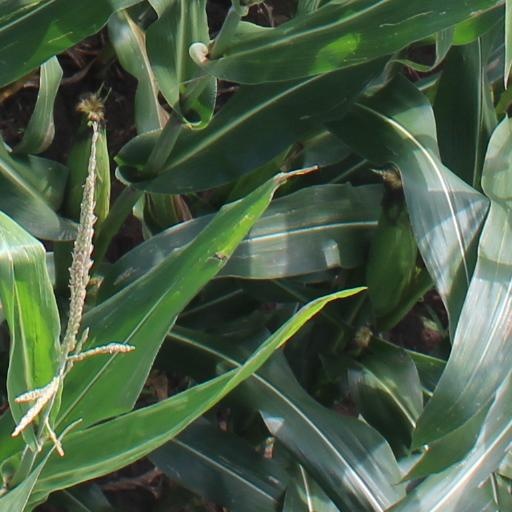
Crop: maize; corn